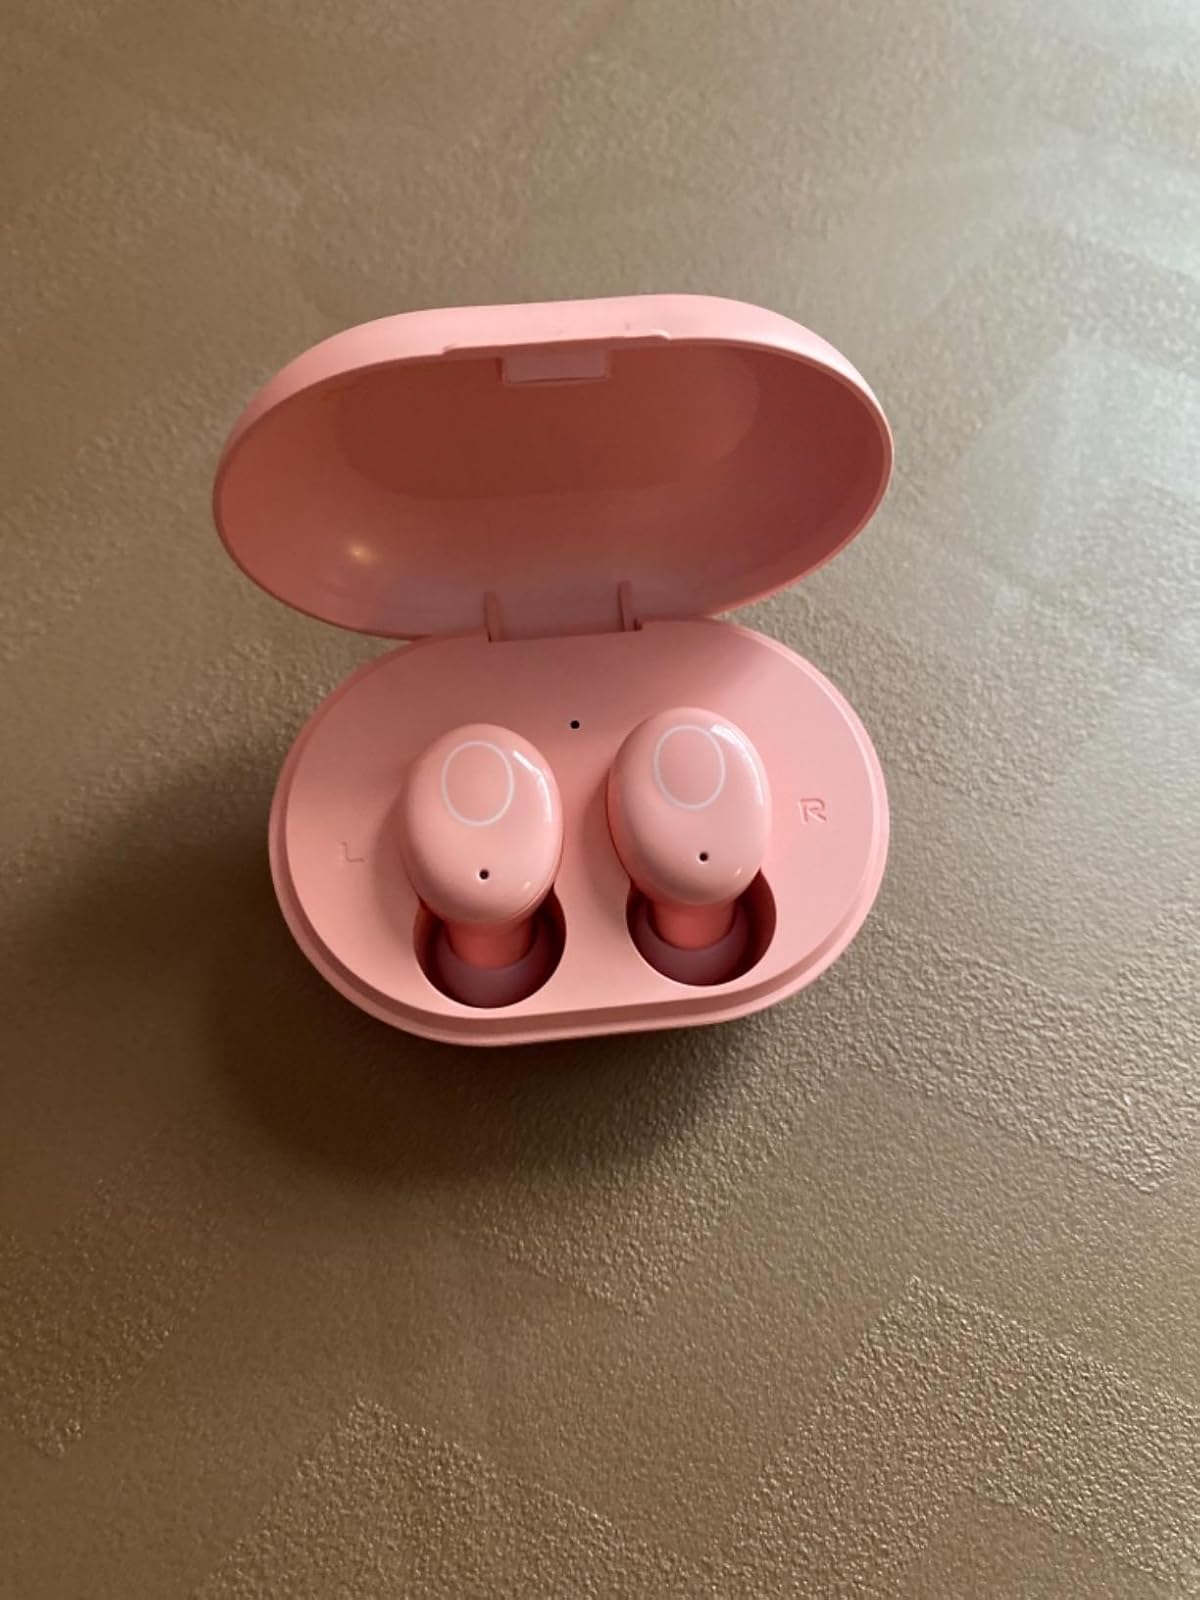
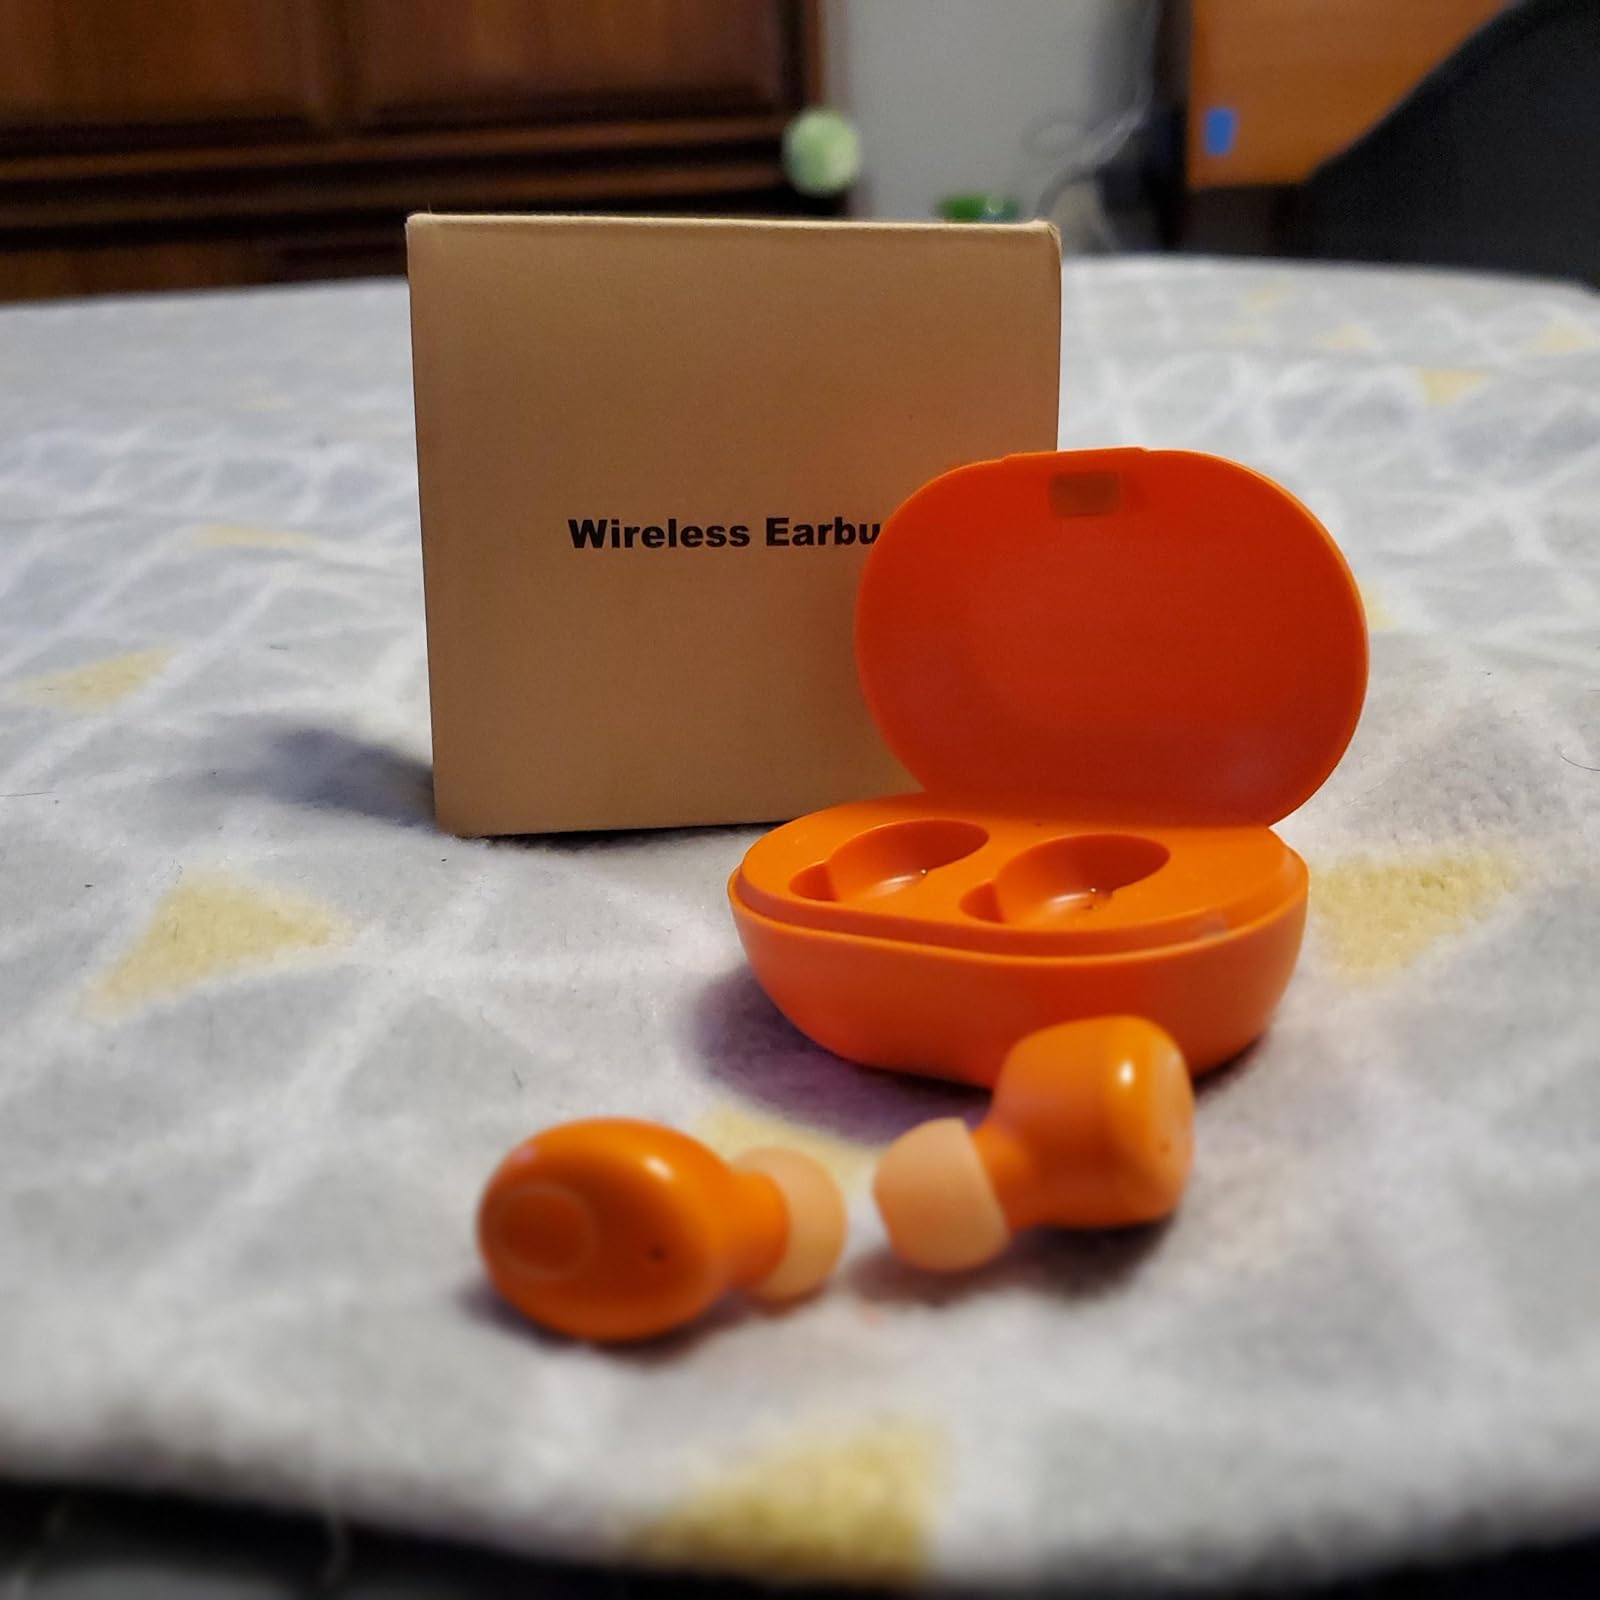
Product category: earbuds
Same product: no